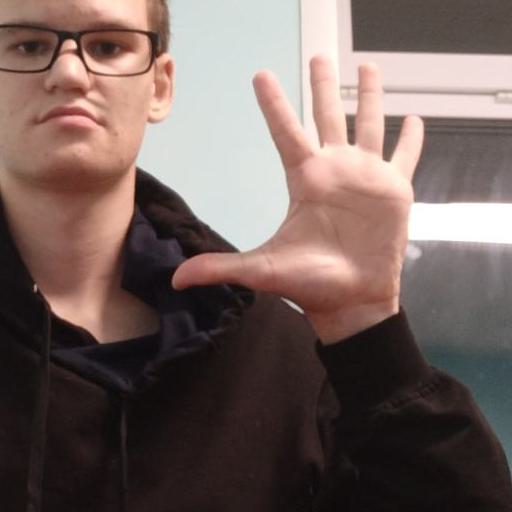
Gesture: palm